Franchi SPAS-12

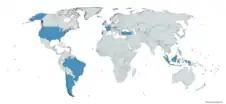
A map with SPAS-12 users in blue

In the United States, between September 1994 and September 2004, the Federal Assault Weapons Ban prohibited the transfer and possession of SPAS-12 shotguns manufactured after 13 September 1994. The ban sunset on 13 September 2004 and is no longer in force. However, some U.S. States and territories currently maintain similar bans, including California, Connecticut, District of Columbia, Maryland, Massachusetts, New Jersey, and New York.